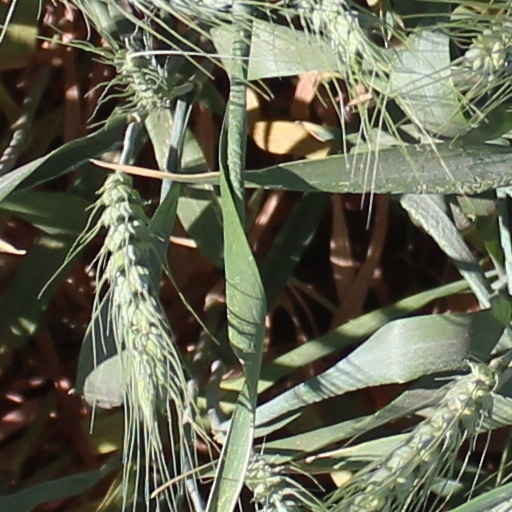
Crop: wheat